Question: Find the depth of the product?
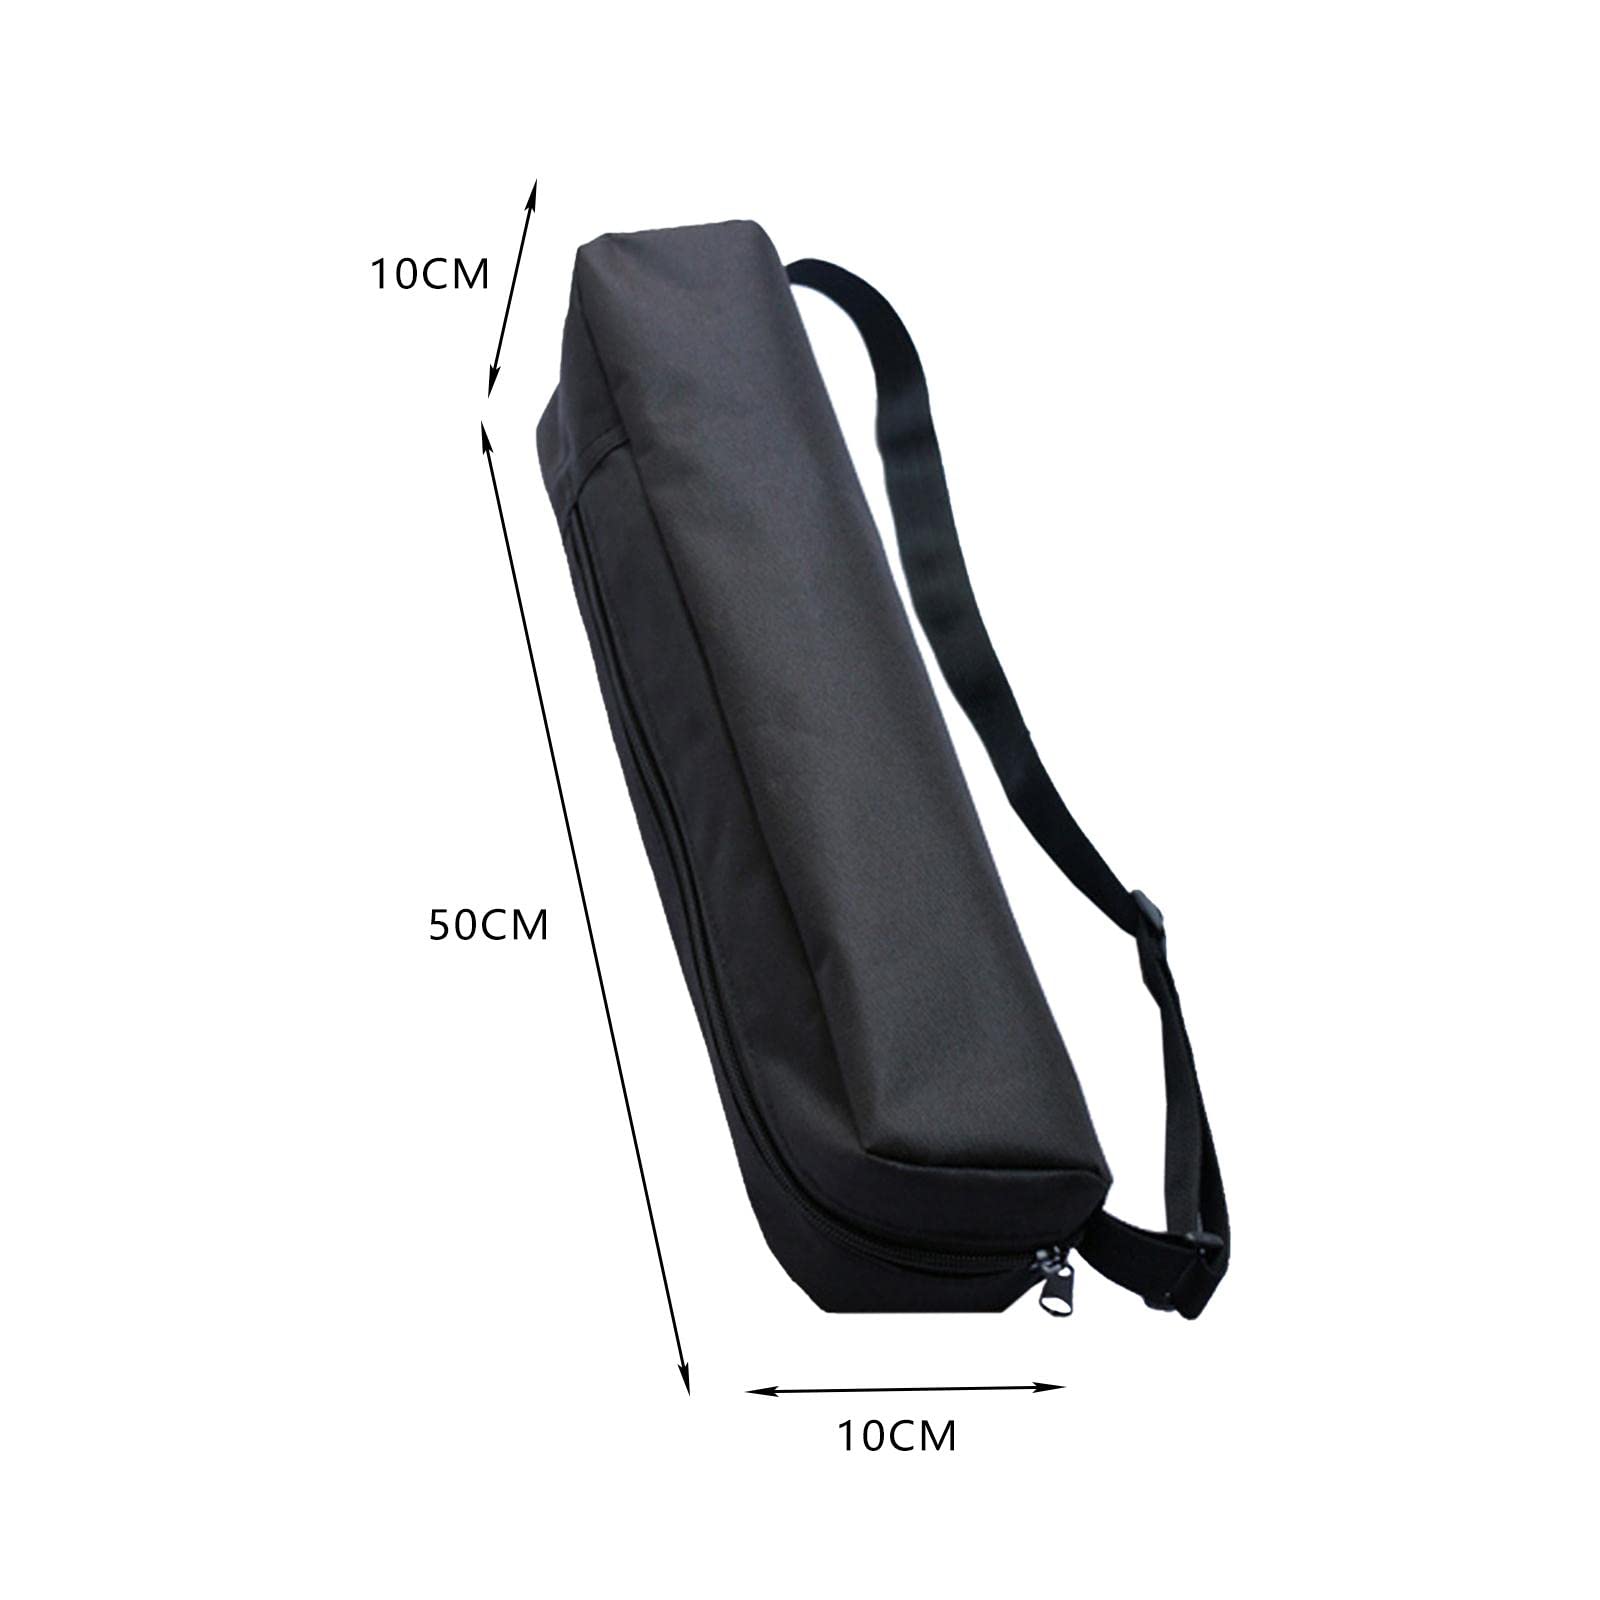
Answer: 50.0 centimetre